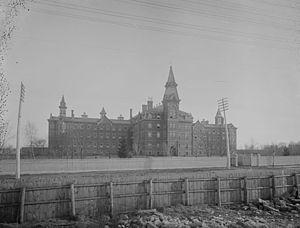
Maison de correction Andrew Mercer (Toronto, Canada). Une prise de conscience grandissante des différences entre les besoins des prisonniers de sexe masculin et de sexe féminin a mené à l'ouverture, en 1874, de la première prison pour femmes au Canada. Les responsables de la maison de correction Andrew Mercer, à Toronto, promettaient de créer au profit des prisonnières une ambiance familiale et de leur enseigner toutes les compétences nécessaires pour qu'elles puissent mener une vie décente une fois leur sentence purgée. La formation offerte visait à inspirer chez les femmes les vertus féminines victoriennes telles que l'obéissance et la servilité.